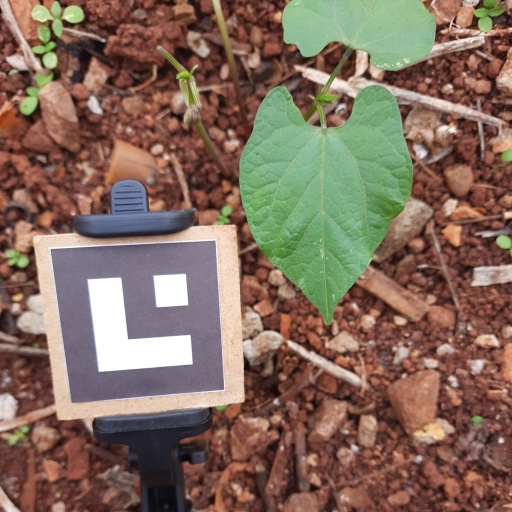
Observations: wavy surface, no eating holes, under shade